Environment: real
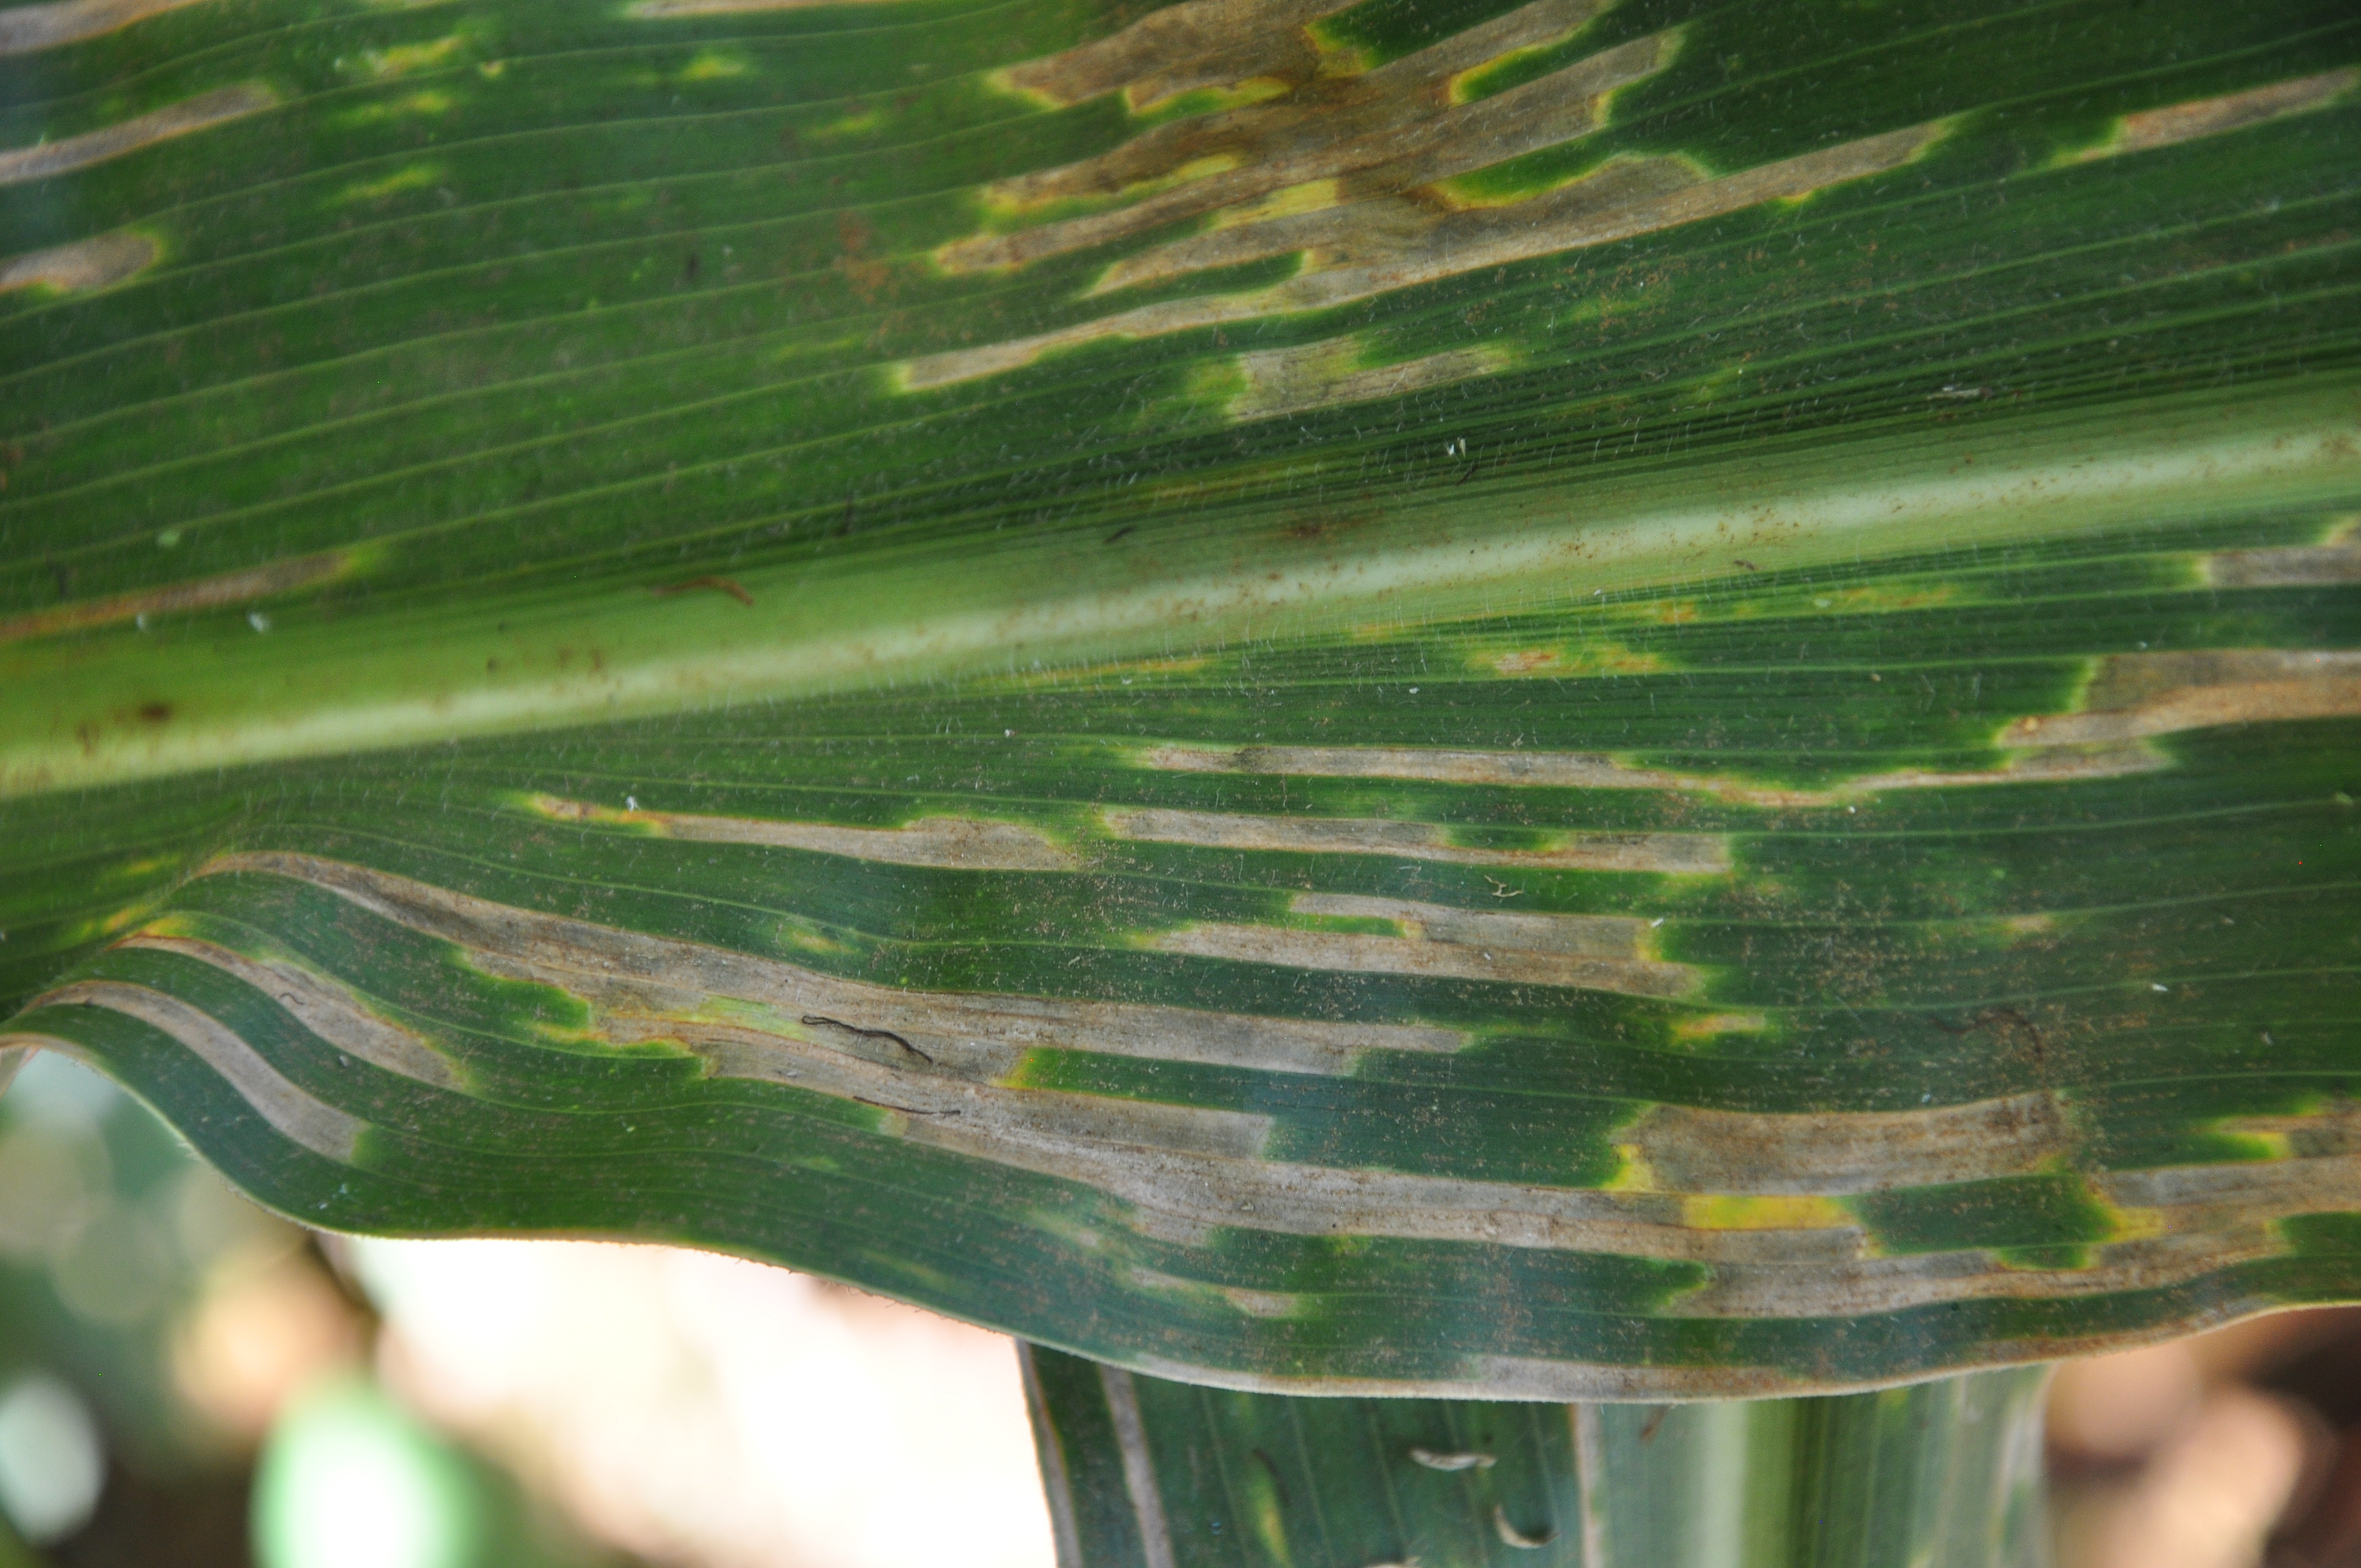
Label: gray_leaf_spot